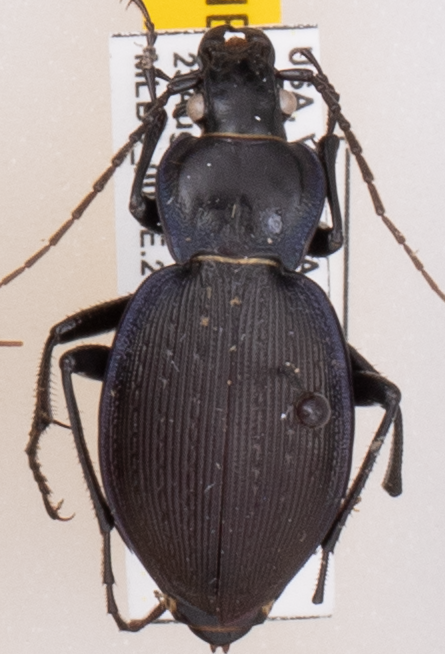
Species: Carabus goryi
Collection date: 2022-08-23
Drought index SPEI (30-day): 1.13
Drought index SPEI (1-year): -0.46
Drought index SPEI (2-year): -0.39